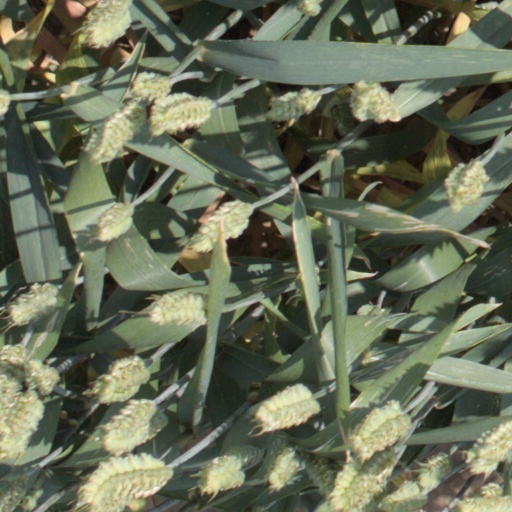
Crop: wheat